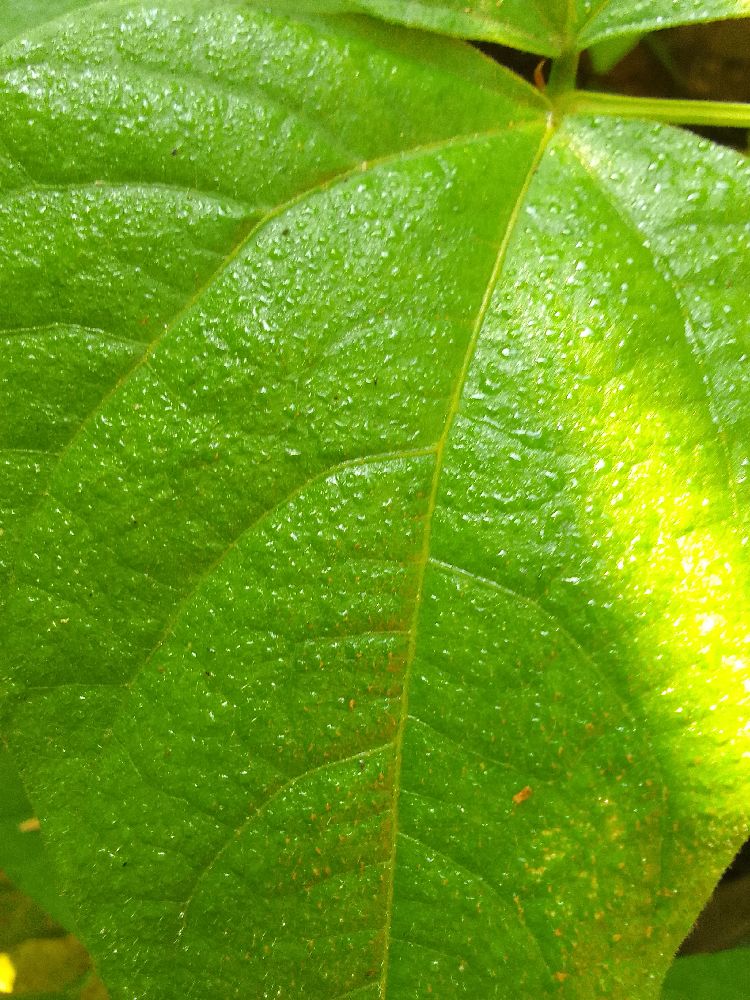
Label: healthy